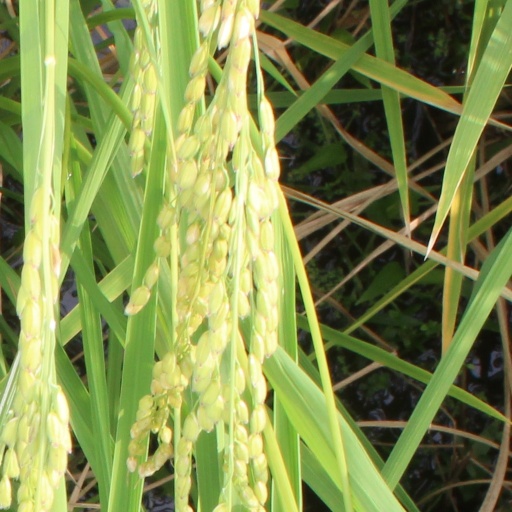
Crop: rice